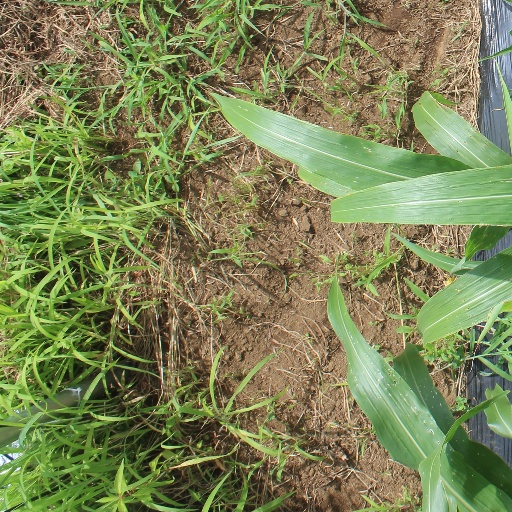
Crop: sorghum